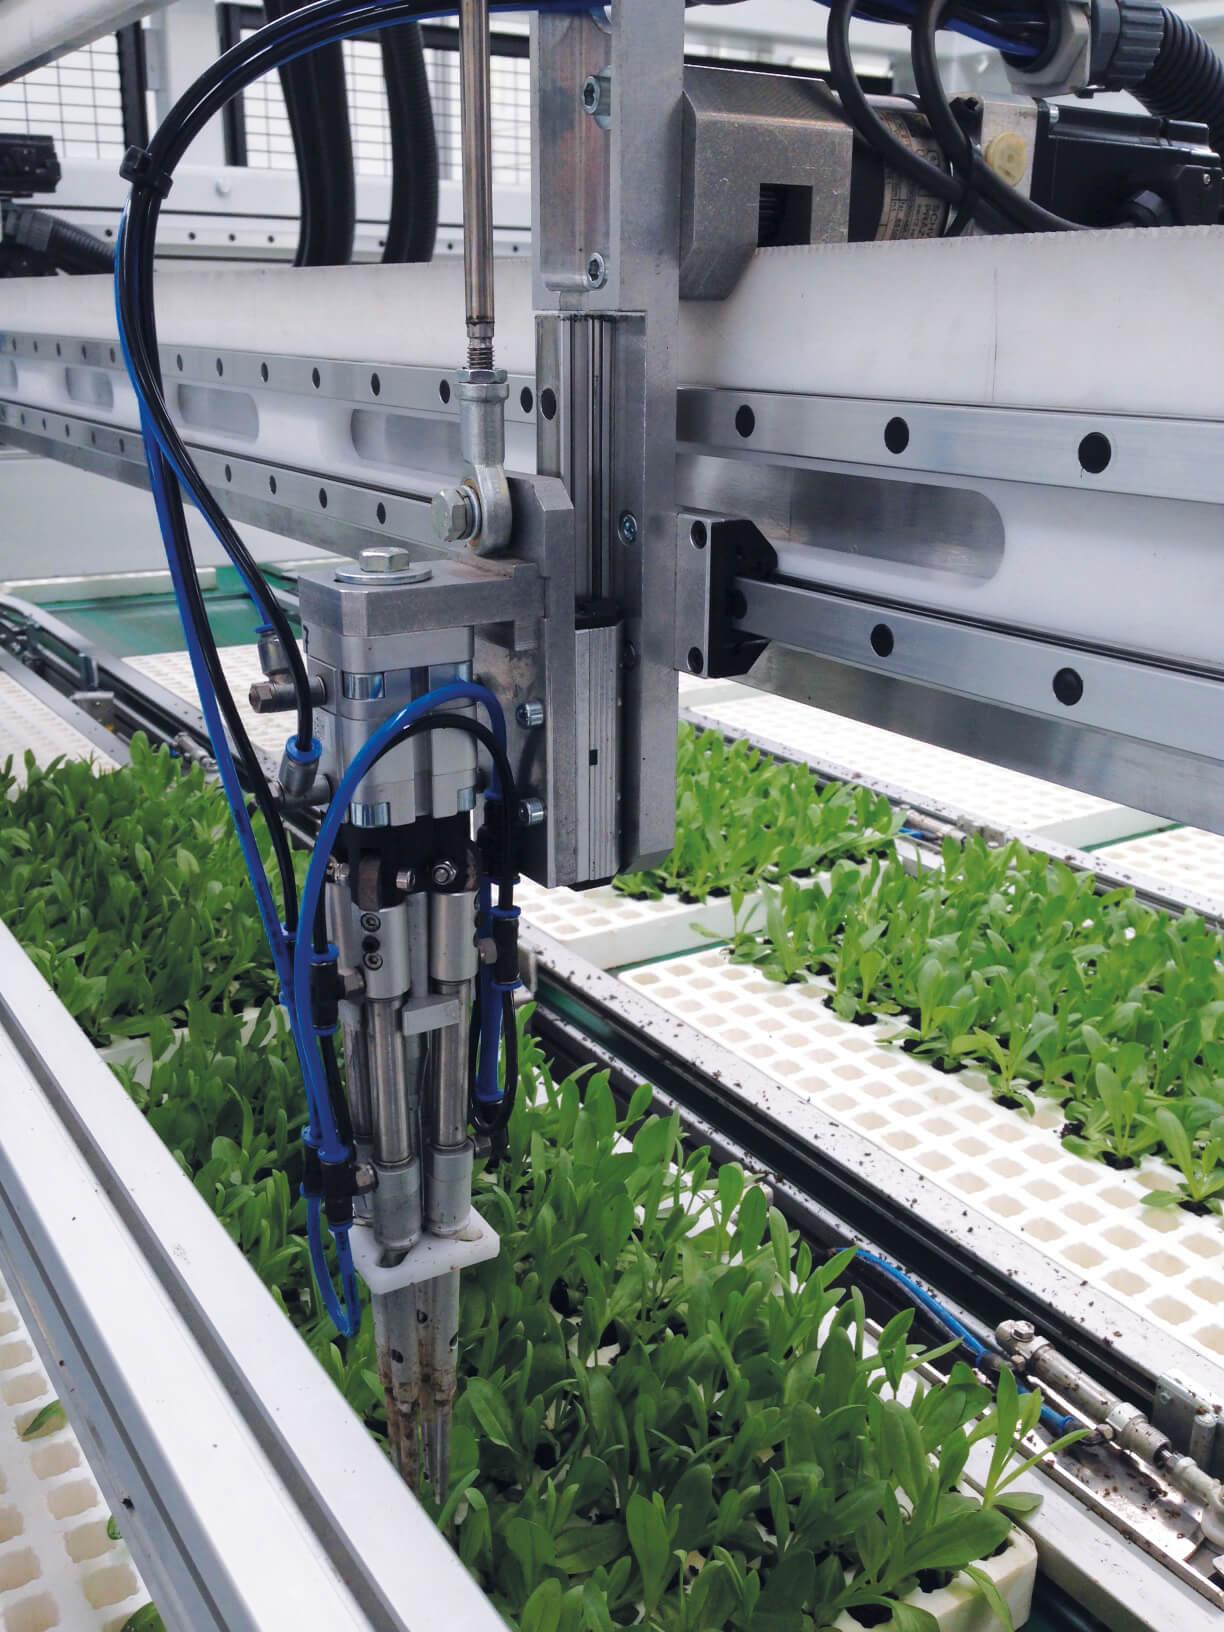
Mashine ya kilimo inayotumika kwa ajili ya kuchata na kusindika mazao iliyotengenezwa kisasa zaidi huku ikitumia teknolojia nzuri inayosanifisha nazao hayo katika ubora mzuri.